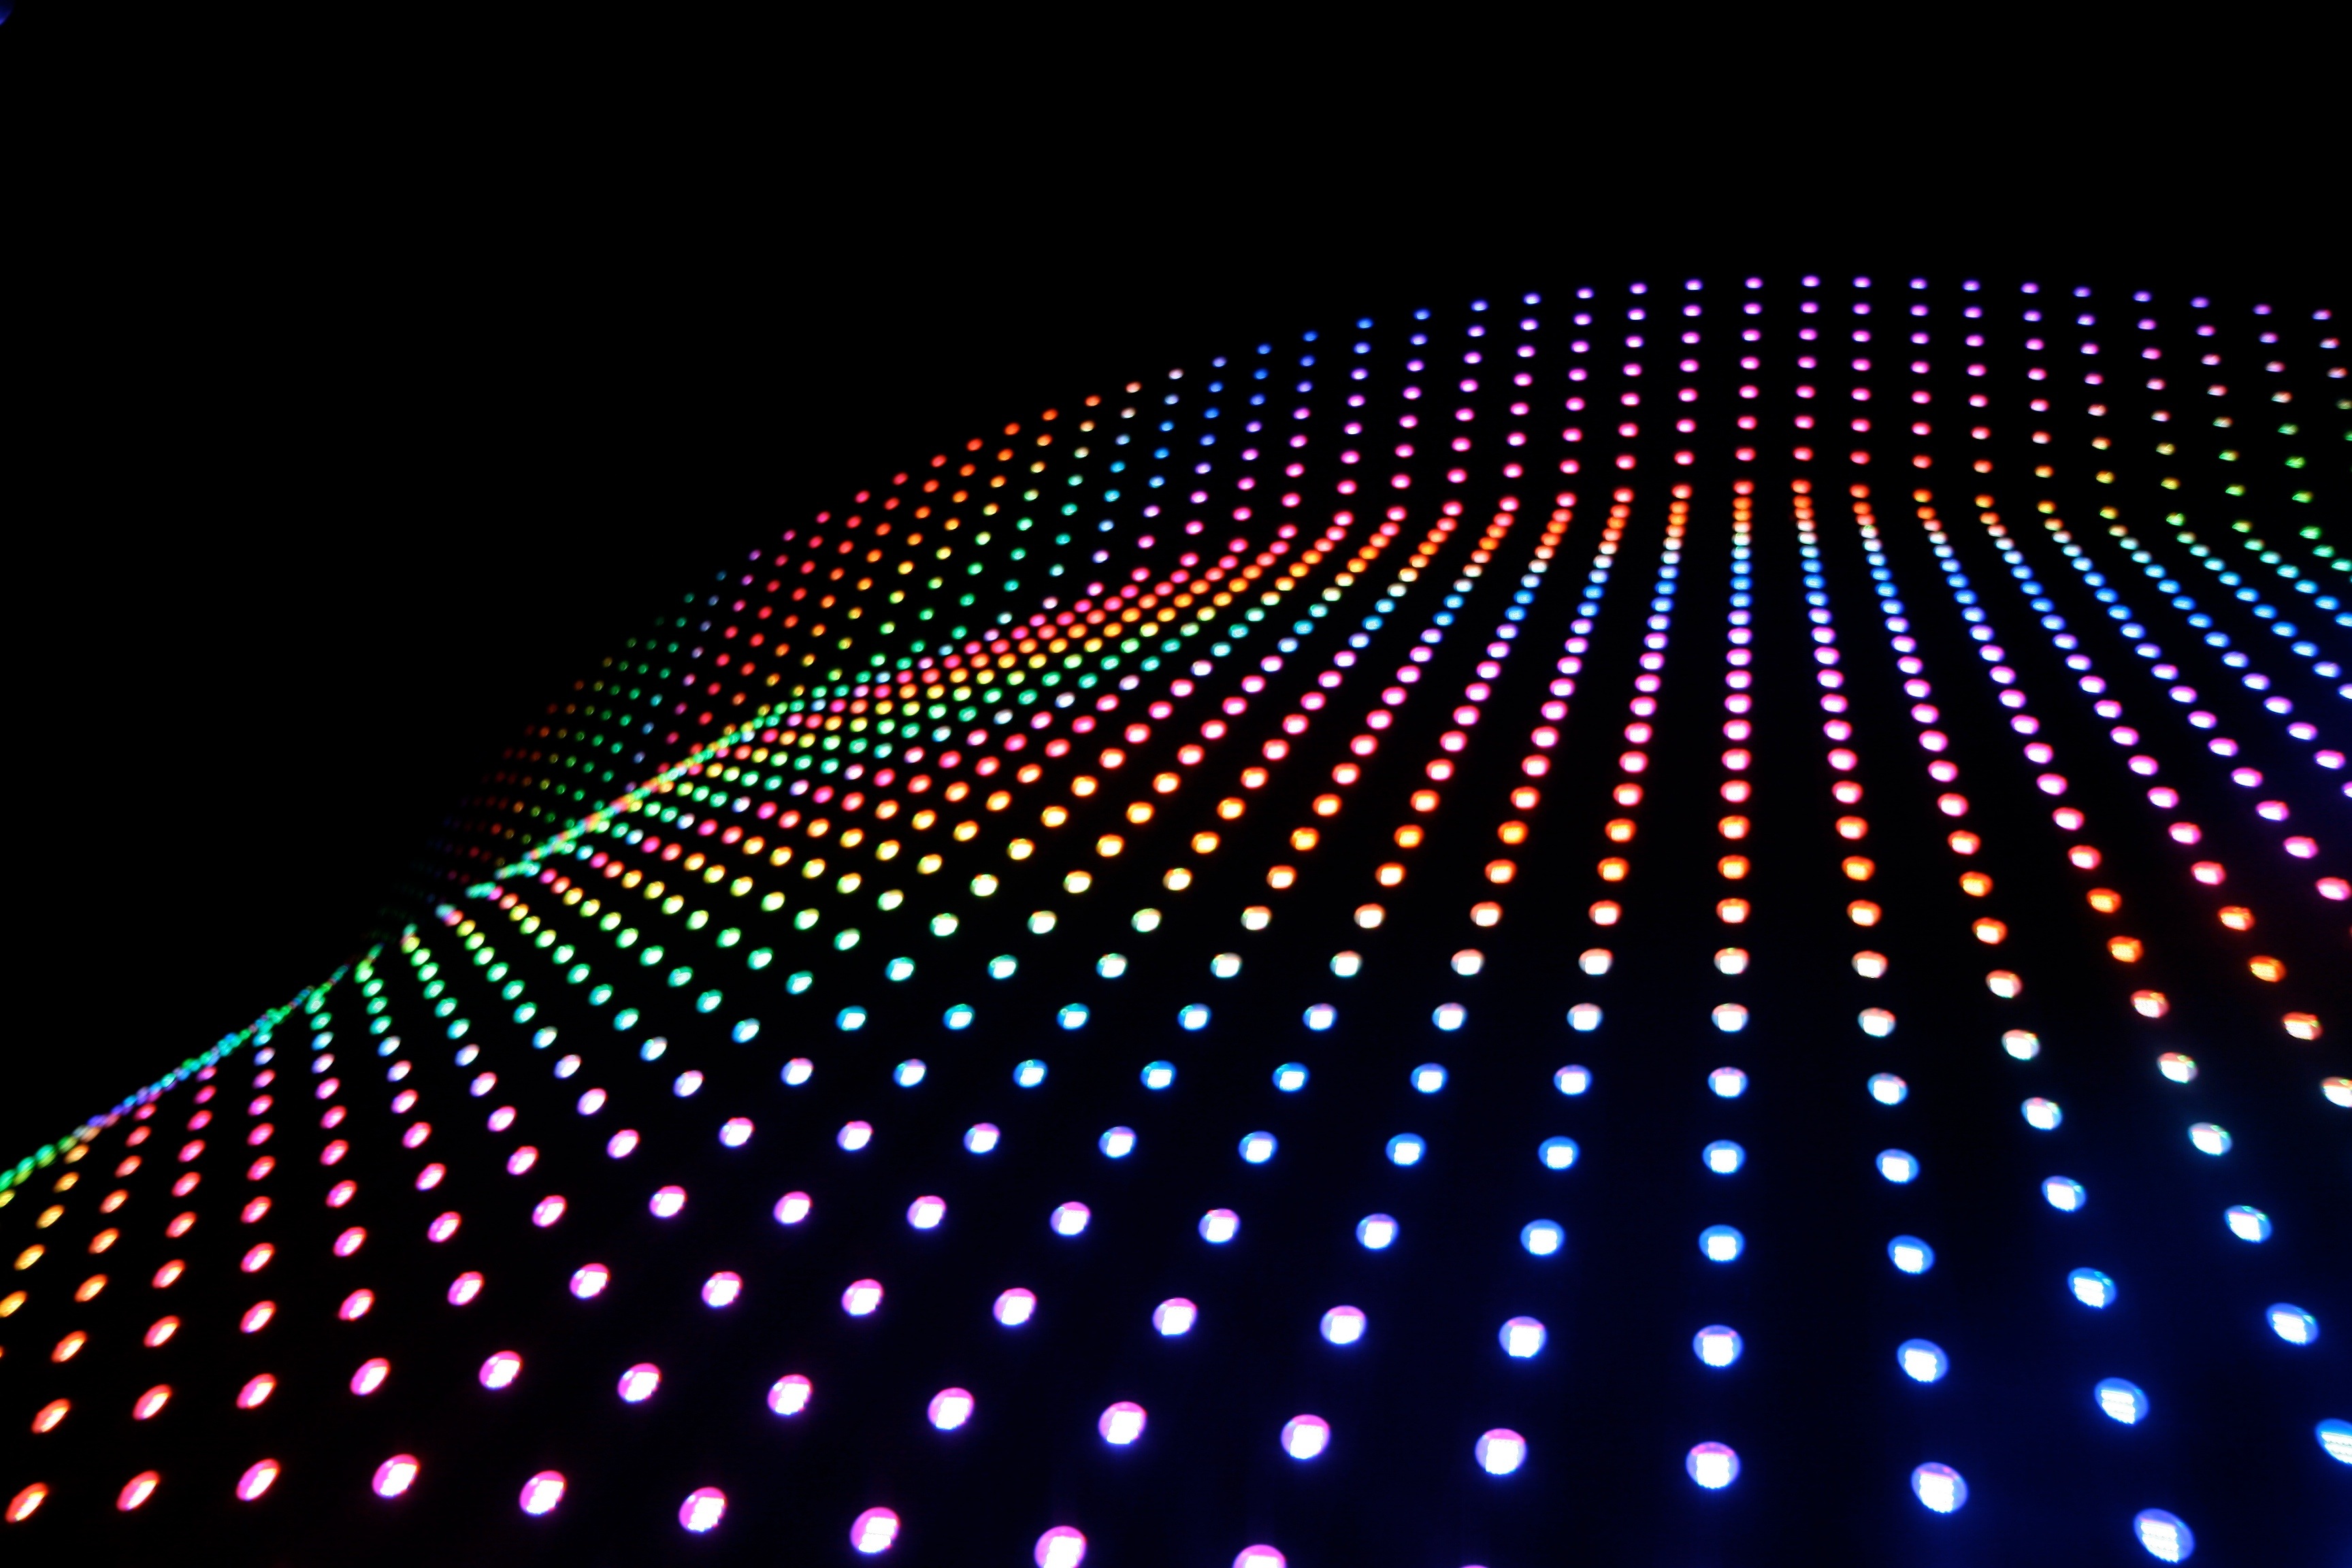
light, abstract, night, skyscraper, pattern, line, signage, lighting, circle, lights, design, shape, black background, christmas lights, display device